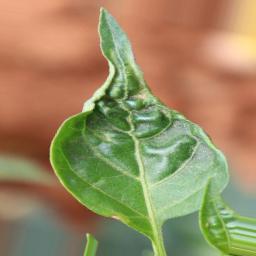
Label: mites_and_trips